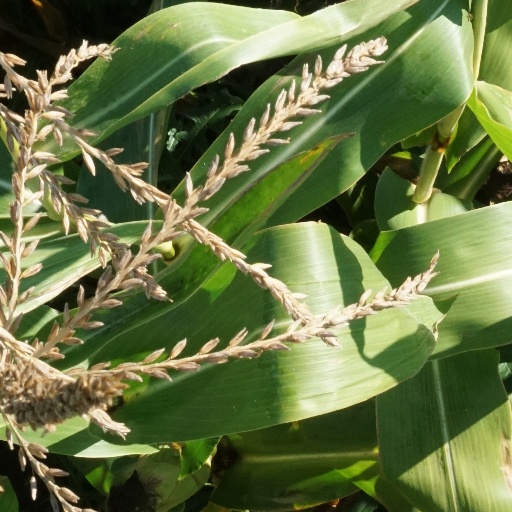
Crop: maize; corn